Agama bibronii

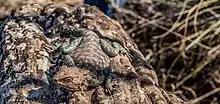
Reptile of Mount Belezma, Batna Province, Algeria

"Agama bibronii" was first formally described in 1851 by André Marie Constant Duméril but this name was thought to be preoccupied by the South African "Trapelus (Psammorrhoa) bibronii" which was described by Leopold Fitzinger in 1843. The species was frequently referred to by the synonym "A. impalearis", however, a ruling of the International Commission on Zoological Nomenclature in 1970 suppressed Fitzinger's name, so the correct name for this species is "Agama bibronii". However, some authorities still use "A. impalearis" and treat "A. bibronii" as a synonym.